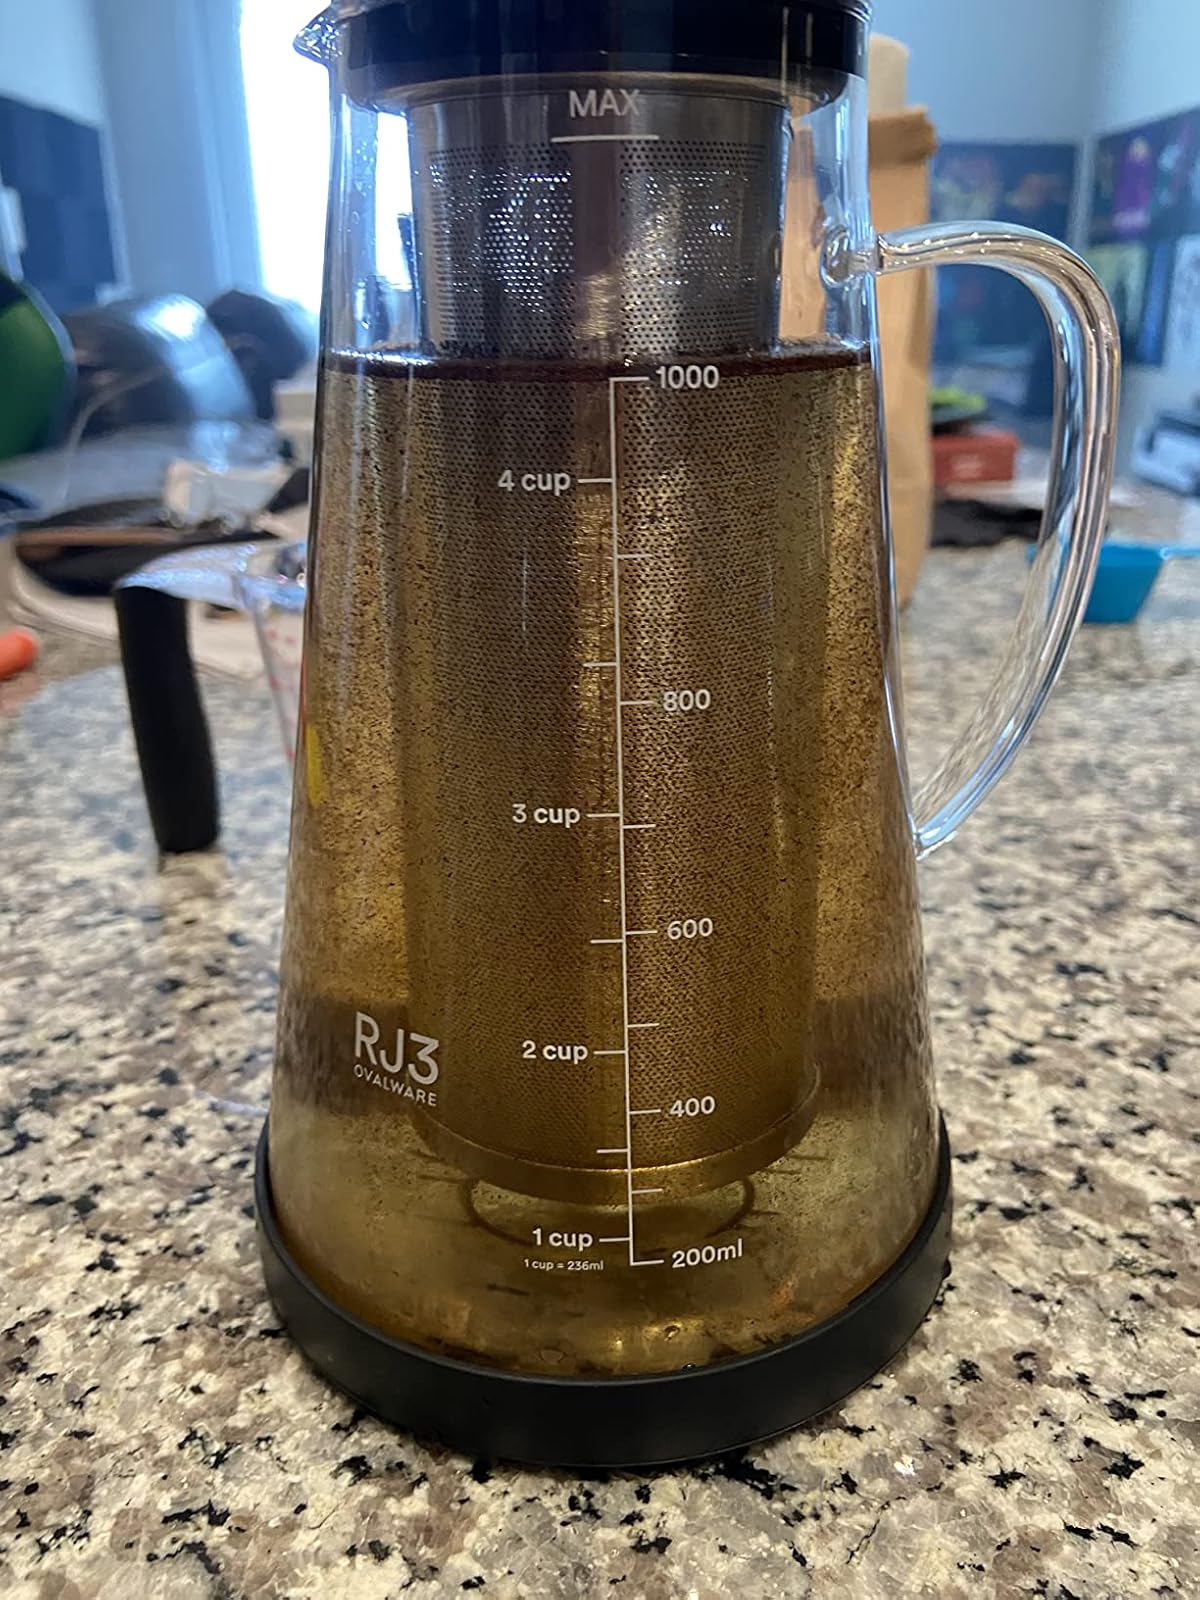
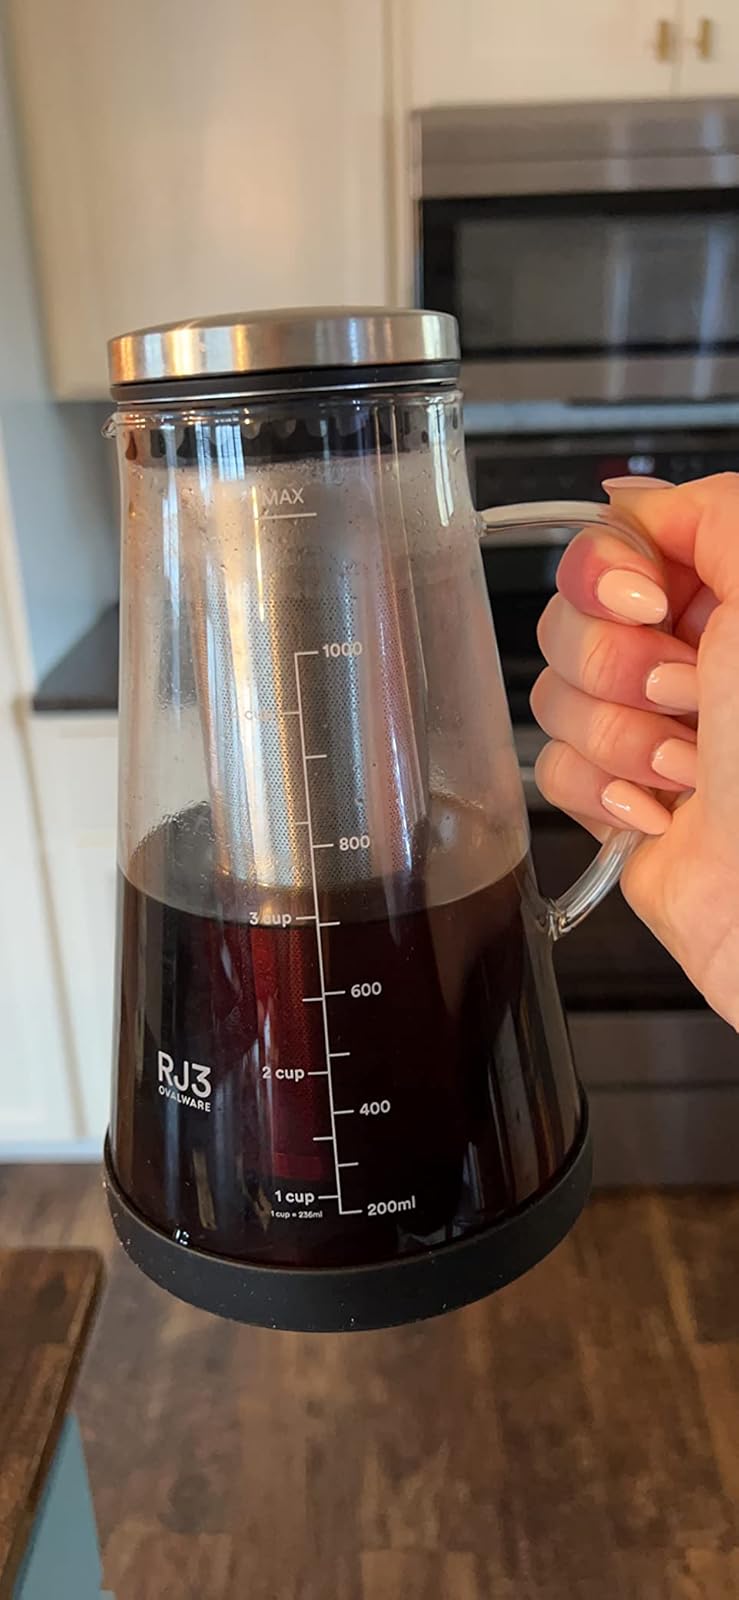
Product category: items_tea
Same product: yes